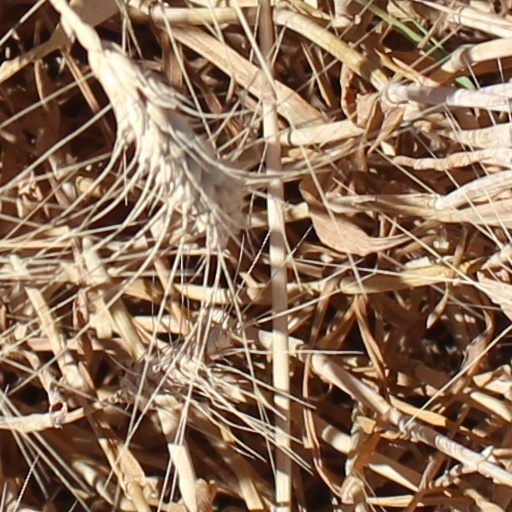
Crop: wheat